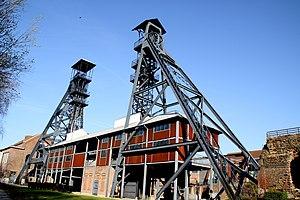
Belles fleurs du Bois du Cazier en mars 2019